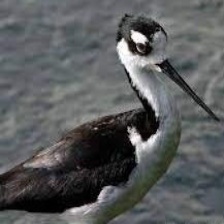
Species: BLACK NECKED STILT
Scientific name: HIMANTOPUS MEXICANUS